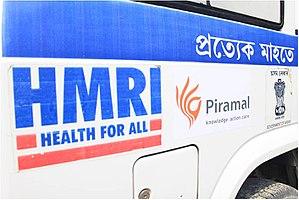
Swati Piramal, née le 28 mars 1956 est l'une des plus grandes scientifiques et femmes d'affaires de l'Inde, dans le domaine de la santé, avec une approche mettant en avant la santé publique et l'innovation. Elle est vice-présidente de Piramal Enterprises Ltd, une firme pharmaceutique indienne œuvrant sur la mise au point de nouveaux médicaments à des prix abordables.